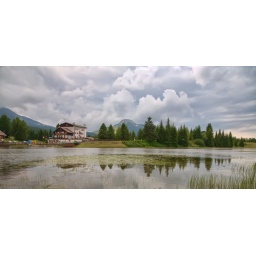
Lovely little lake full of fish in the Dolomites.